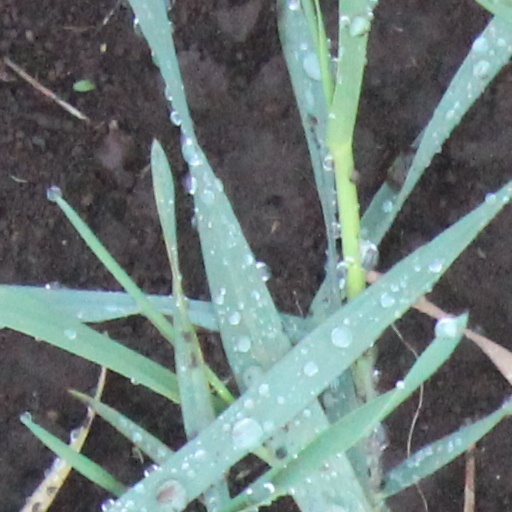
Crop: wheat